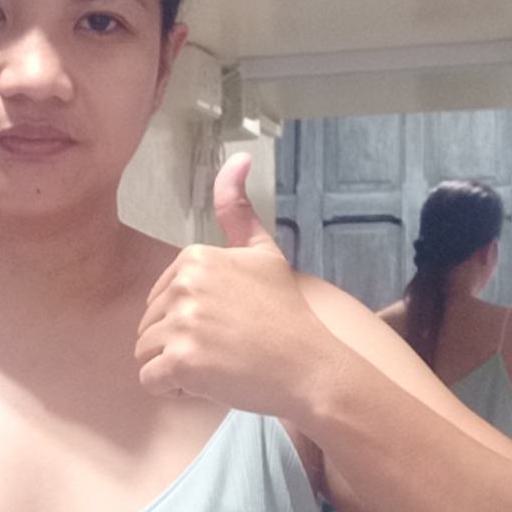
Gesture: like